John and Phineas Hough House

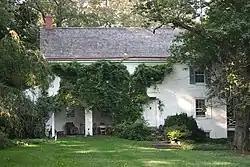
John and Phineas Hough House. October 2012.

The John and Phineas Hough House, also known as "Twin Arches," is an historic American home that is located in Lower Makefield Township, Bucks County, Pennsylvania.